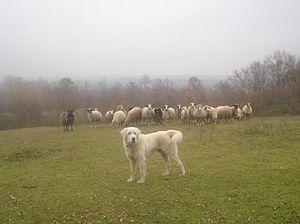
La réintroduction d'espèces animales ou végétales dans leur milieu naturel est une des stratégies de colonisation assistée mises en œuvre par la biologie de la conservation. C'est une notion qui a un sens administratif précis, mais qui est écologiquement relative.